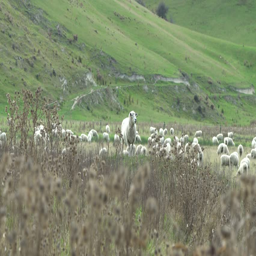
flock of sheep grazing on a field of farmland